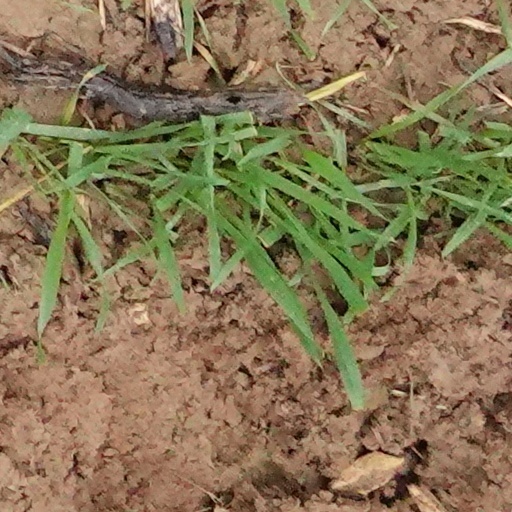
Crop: wheat